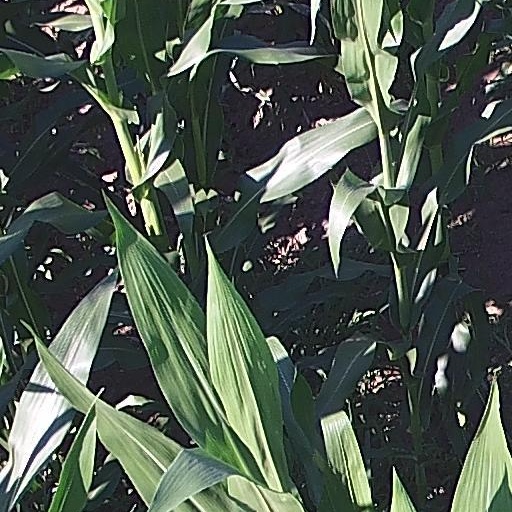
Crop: maize; corn